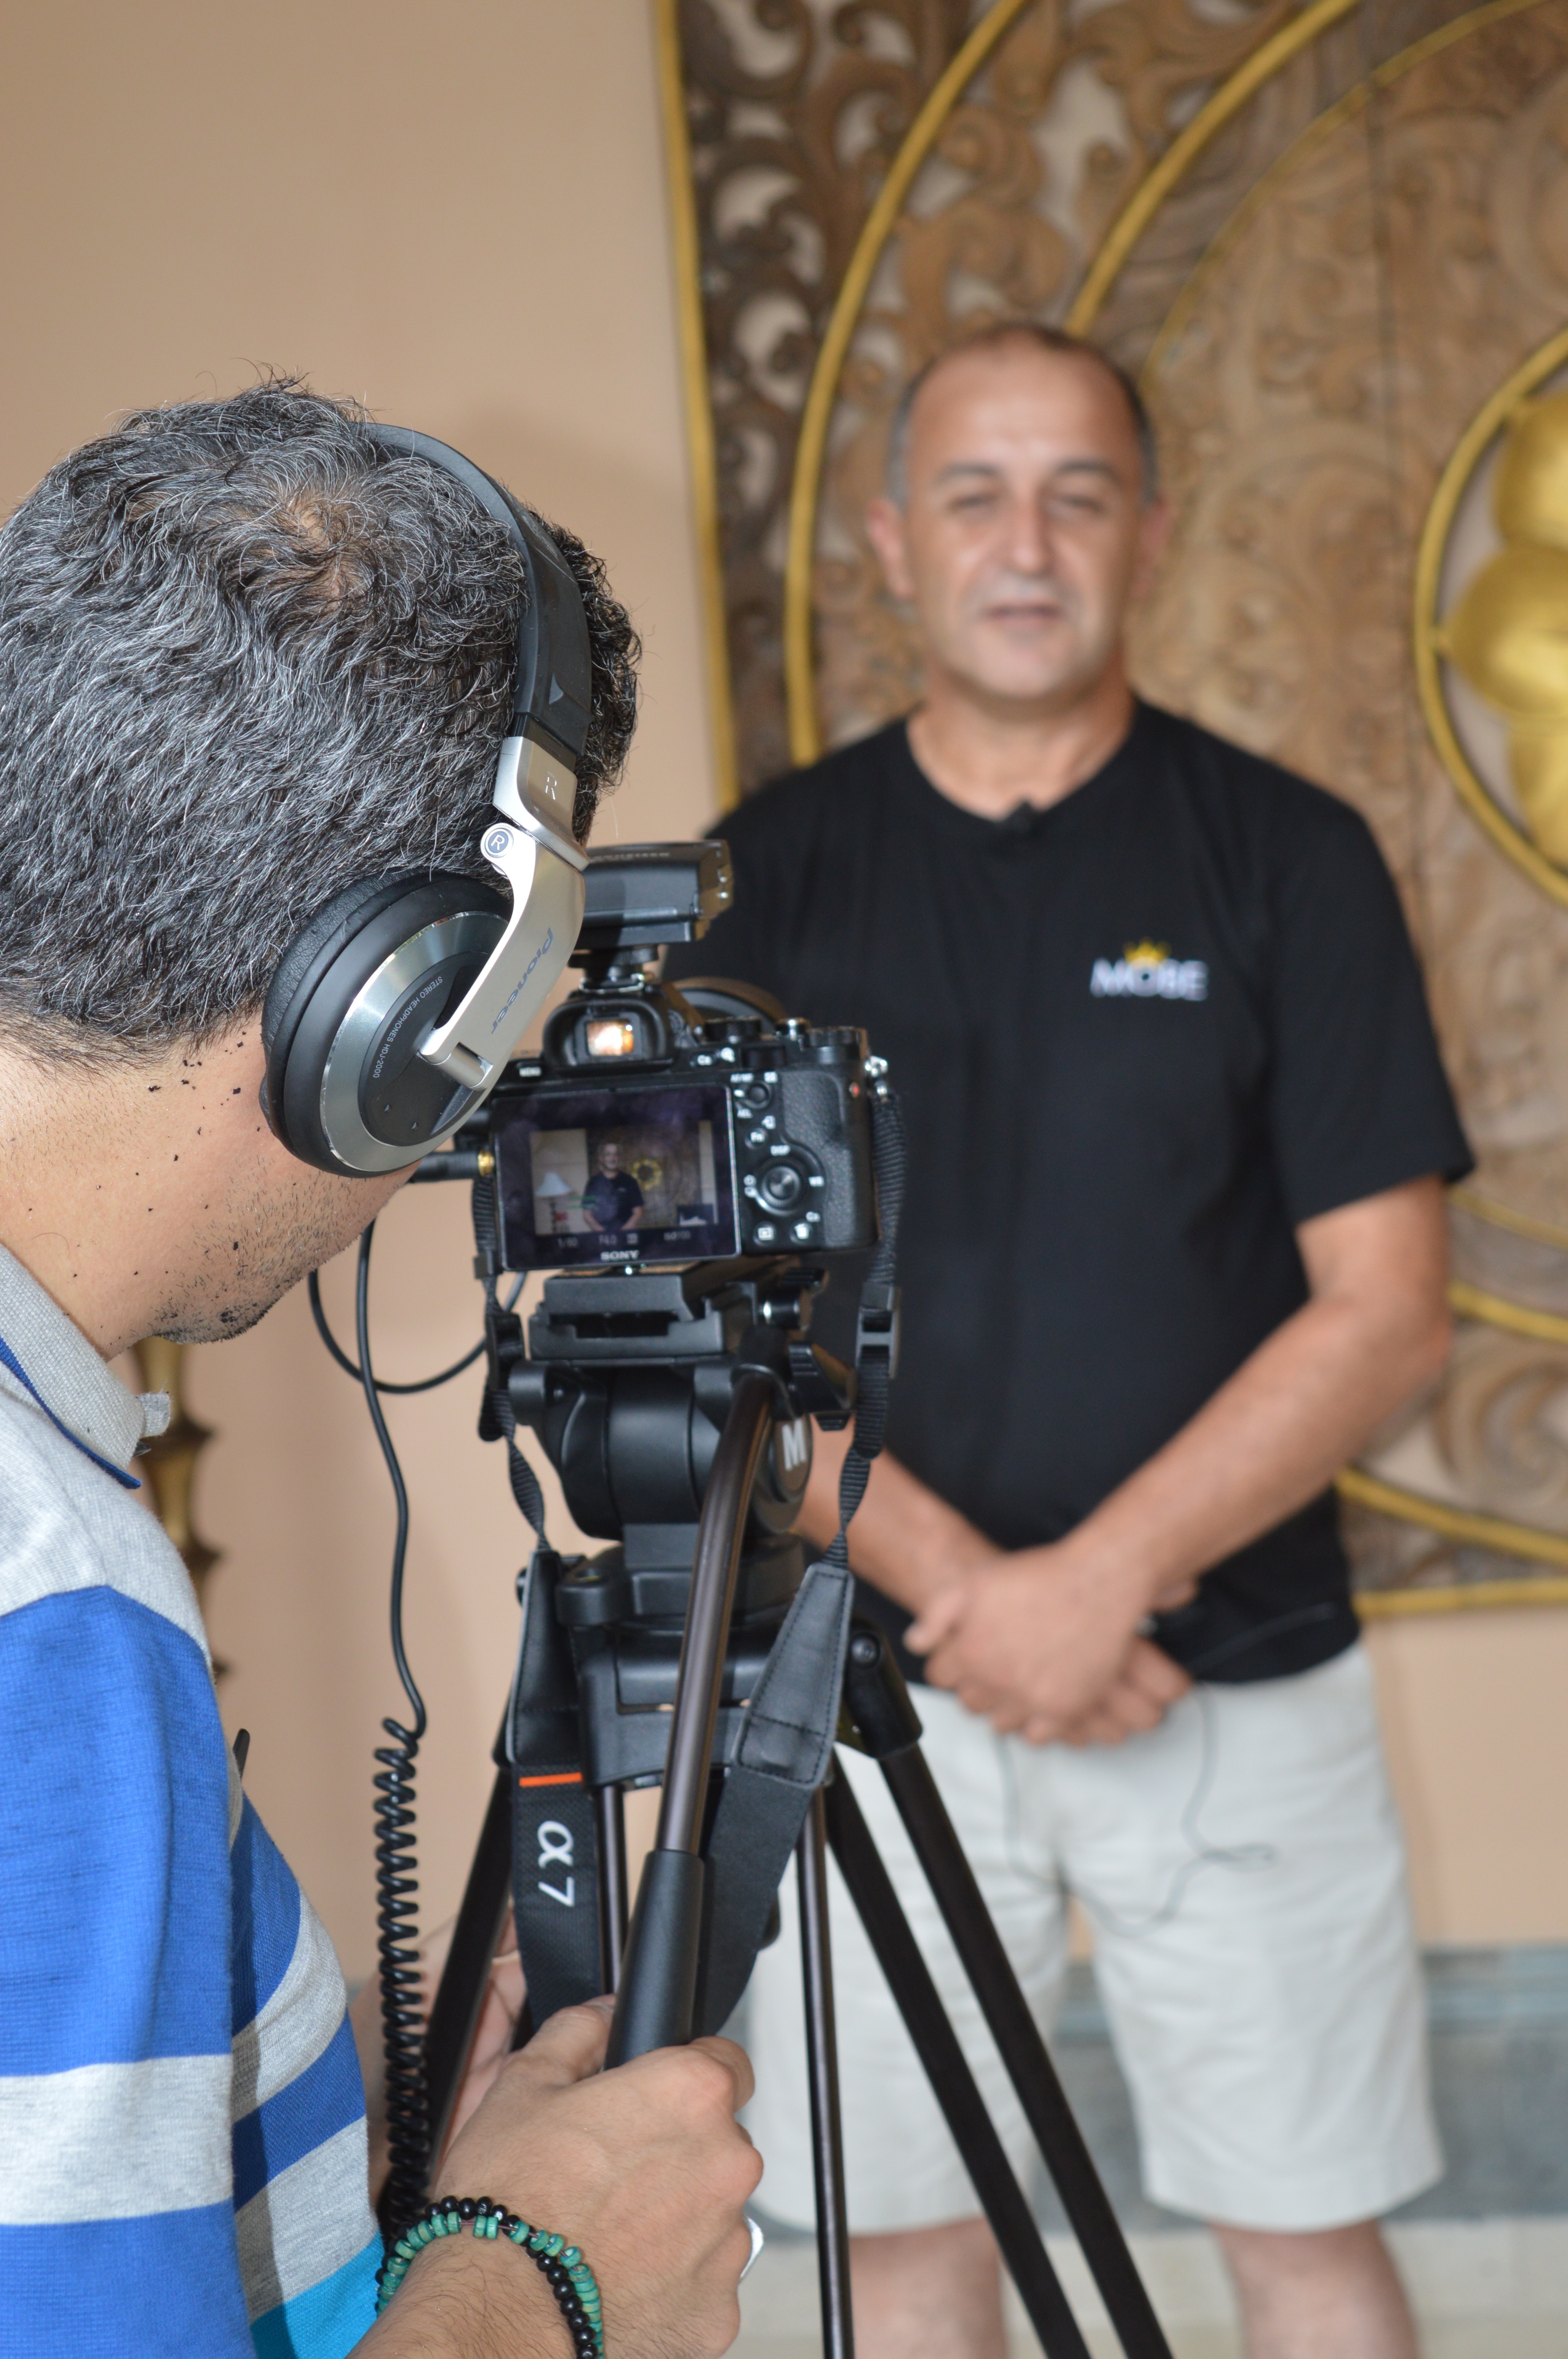
person, people, camera, meeting, profession, taking picture, filming, businessman, interview, cinematographer, camera operator